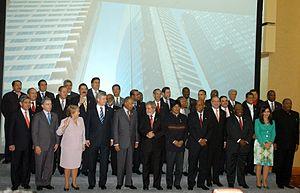
Le 5ᵉ Sommet des Amériques se tenait du 17 au 19 avril 2009 à Port-d'Espagne, la capitale de Trinité-et-Tobago. Le thème officiel de la conférence internationale était Assurer l’avenir de nos citoyens à travers la promotion de la prospérité humaine, la sécurité énergétique et la durabilité environnementale.